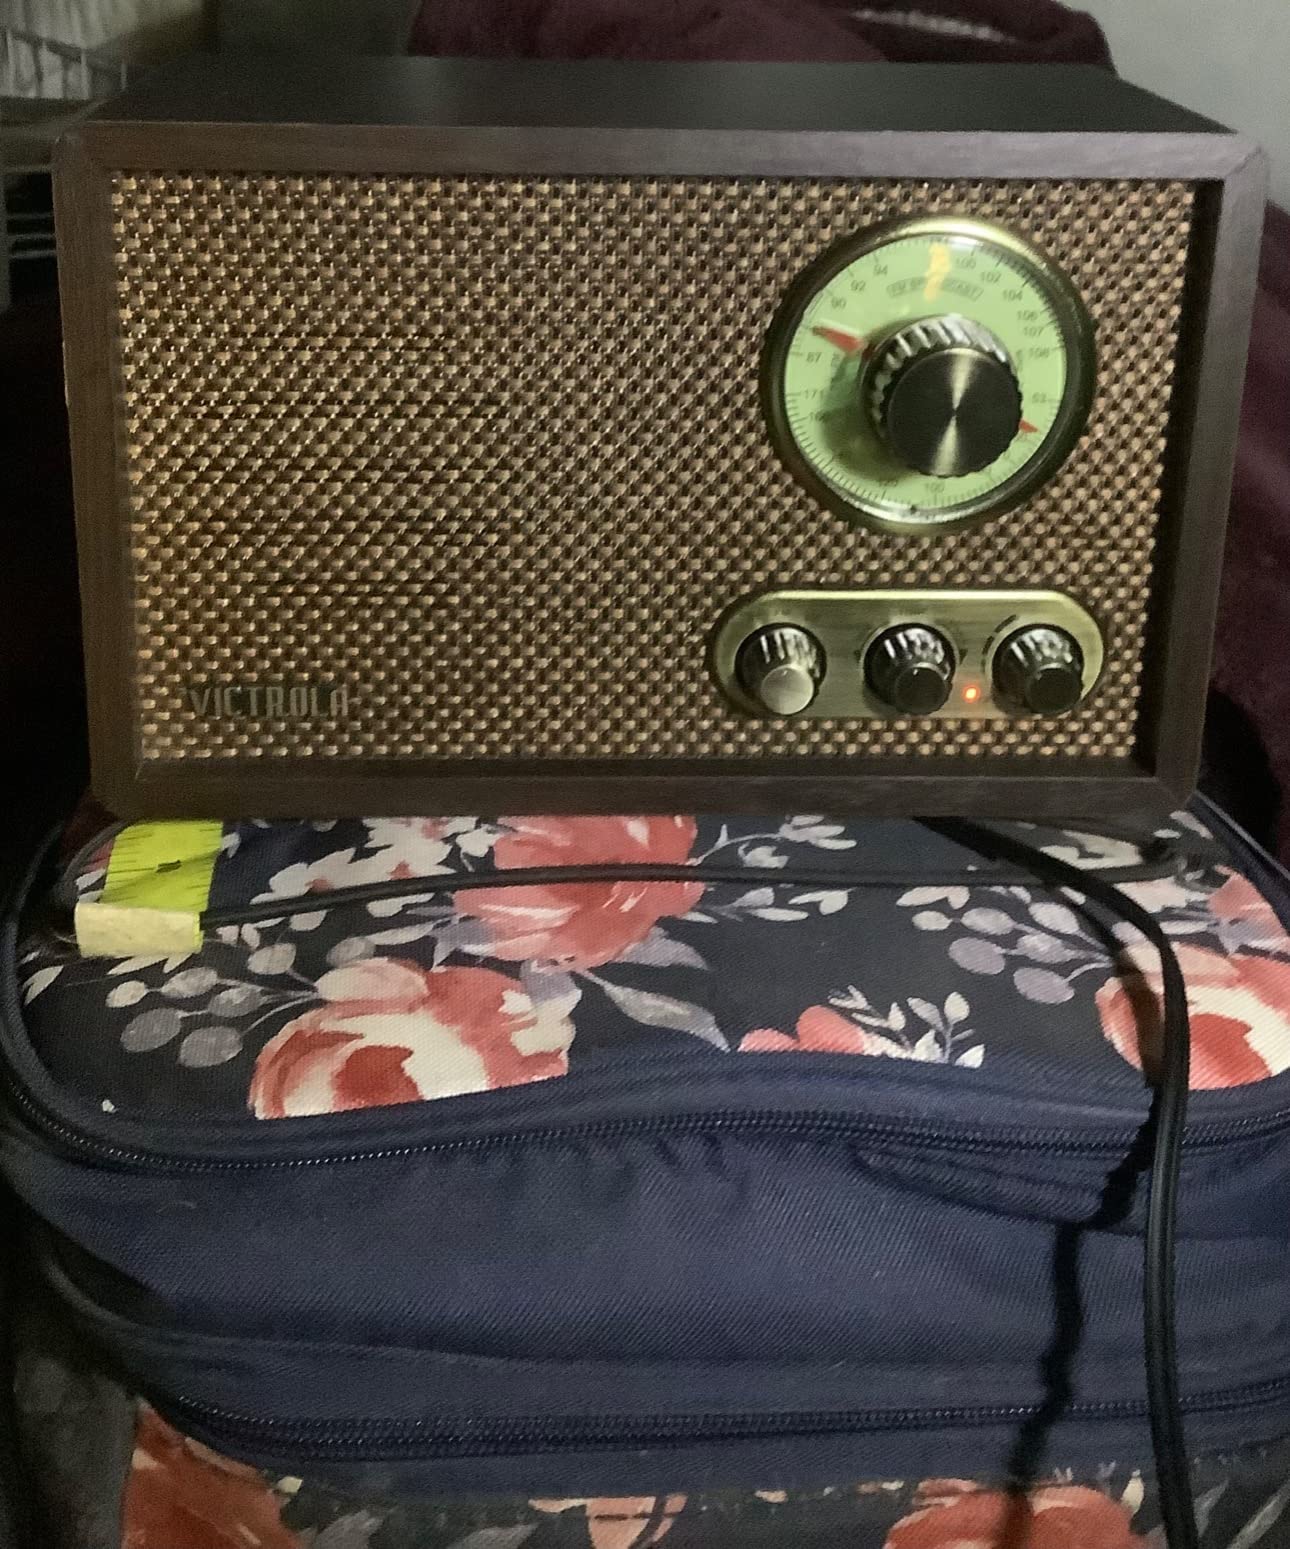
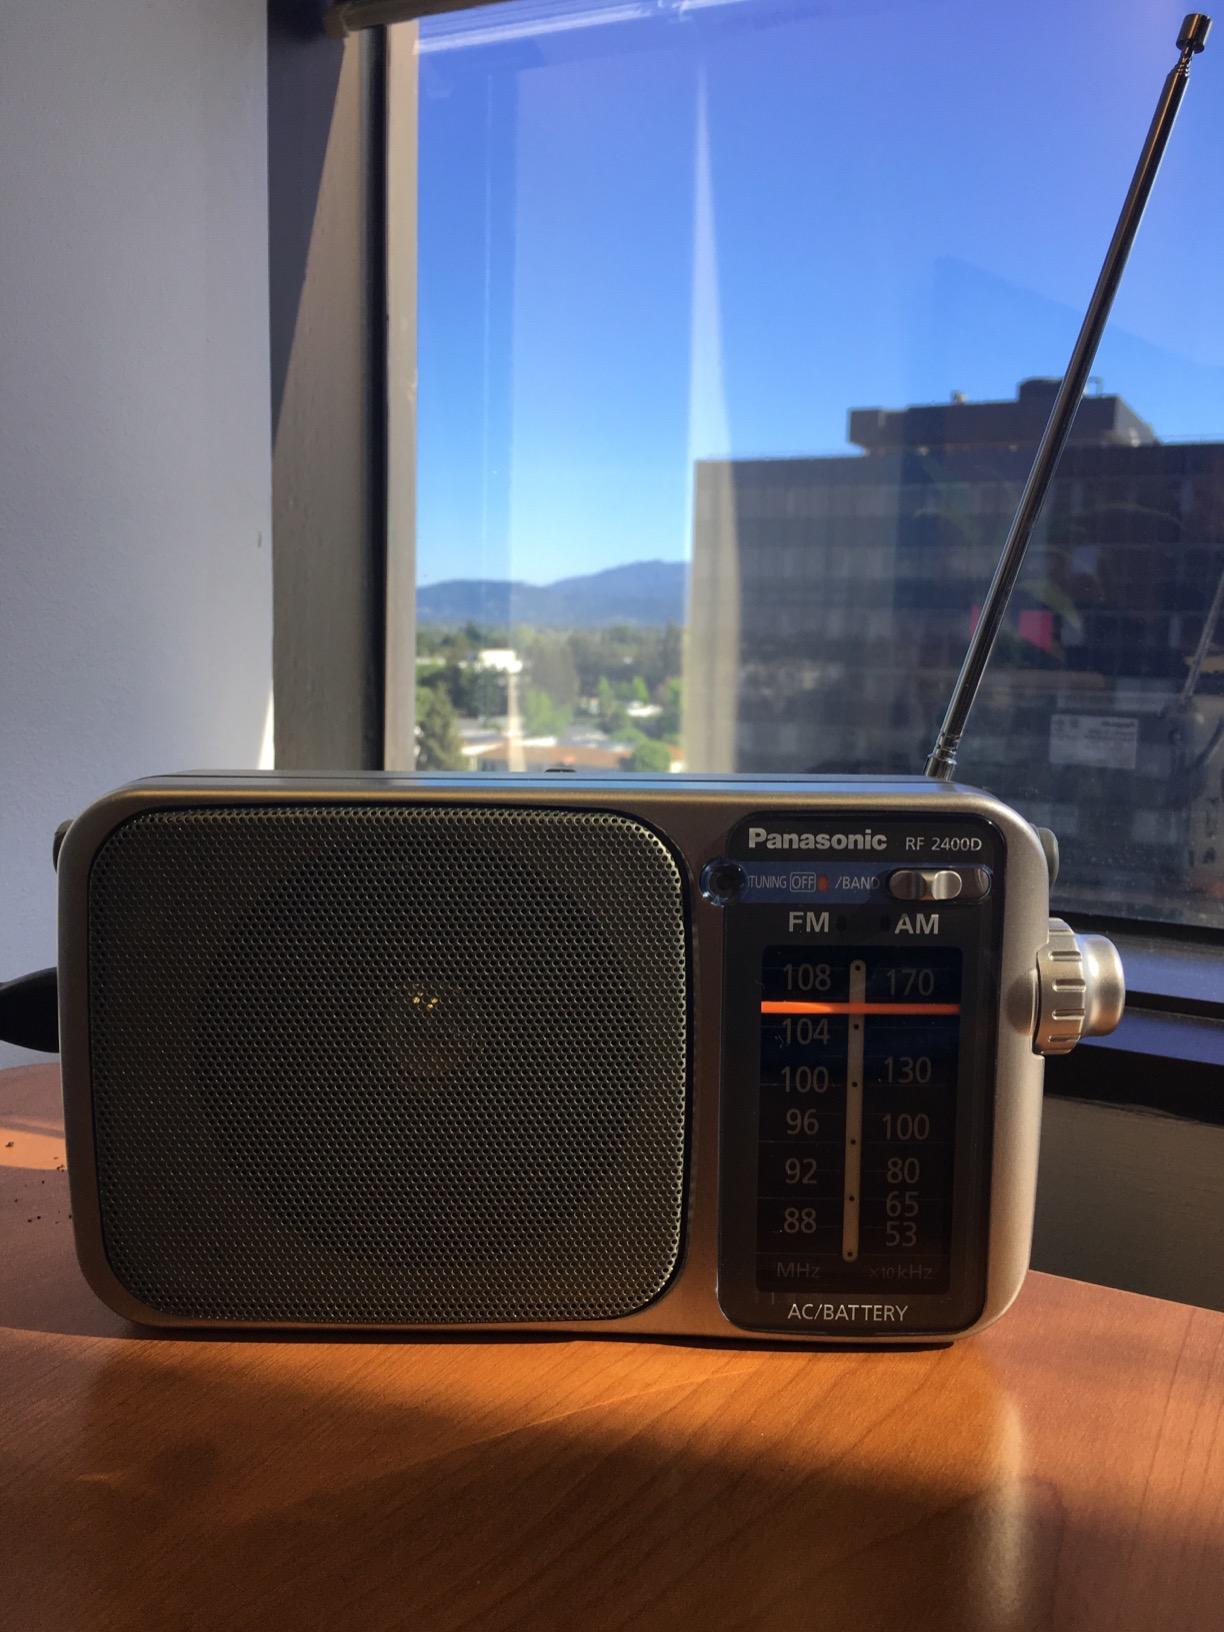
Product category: radio
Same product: no